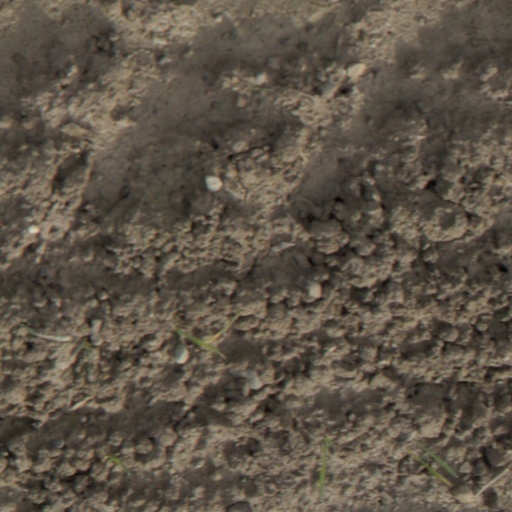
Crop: wheat